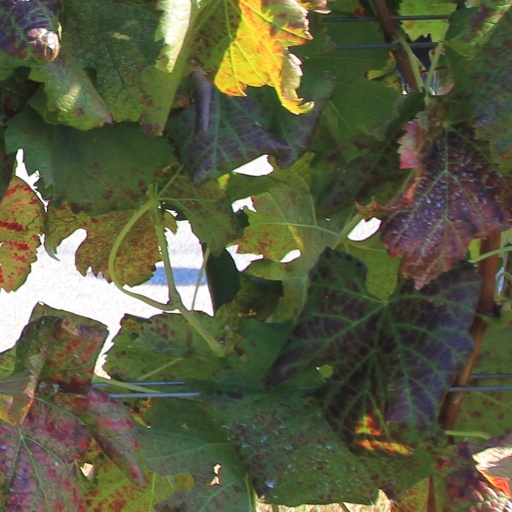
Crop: grape